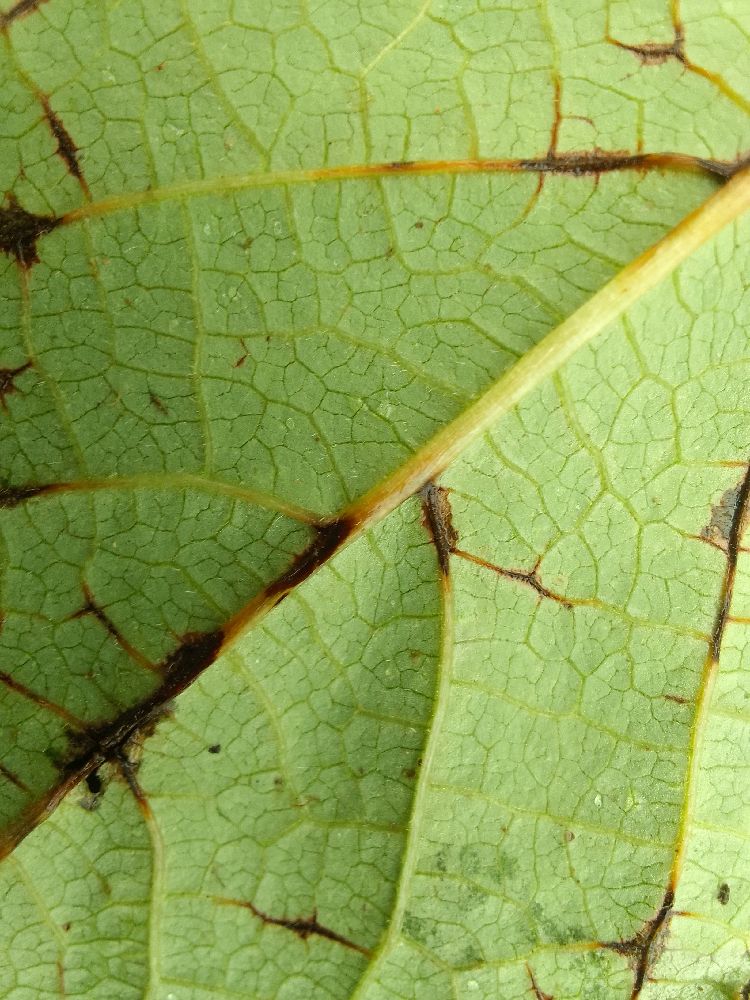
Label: anthracnose